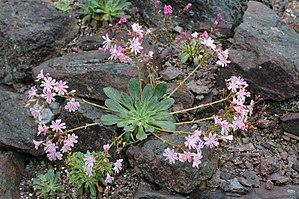
La Léwisie du Siskiyou est une espèce de plante à fleurs de la famille des Portulacaceae selon la classification classique de Cronquist ou des Montiaceae selon la classification phylogénique.